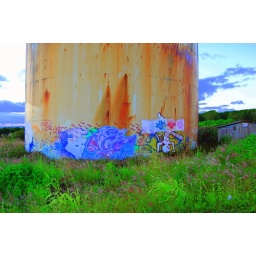
Water tank in coffee field near my house